Siri Nilsen

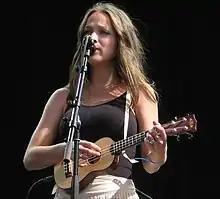
Siri Nilsen with ukulele performing at the annual Øyafestivalen (Island festival) in Oslo, 10 August 2012. One writer described Nilsen's style as "a fascinating hybrid of melancholy, vulnerable sweetness and inner strength..."

In addition to her solo career, Nilsen is part of the Oslo-based musician and poet community, "Blues Run The Game," together with musicians Arild Hammerø and Jens Carelius, among others.